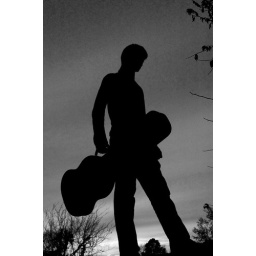
my brother in the roof of my house